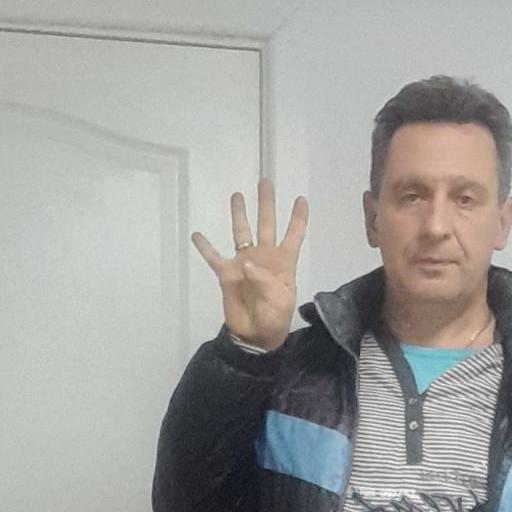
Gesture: four